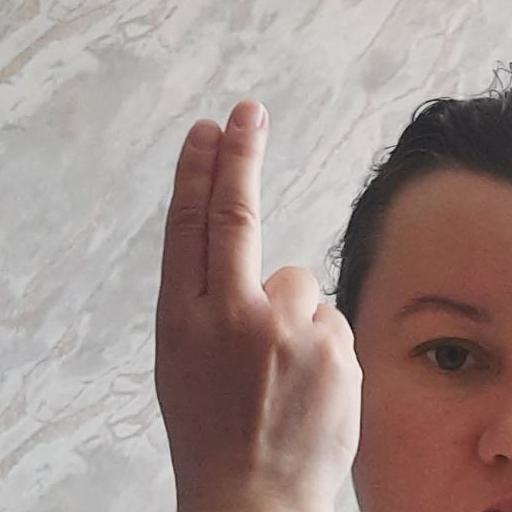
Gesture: two_up_inverted